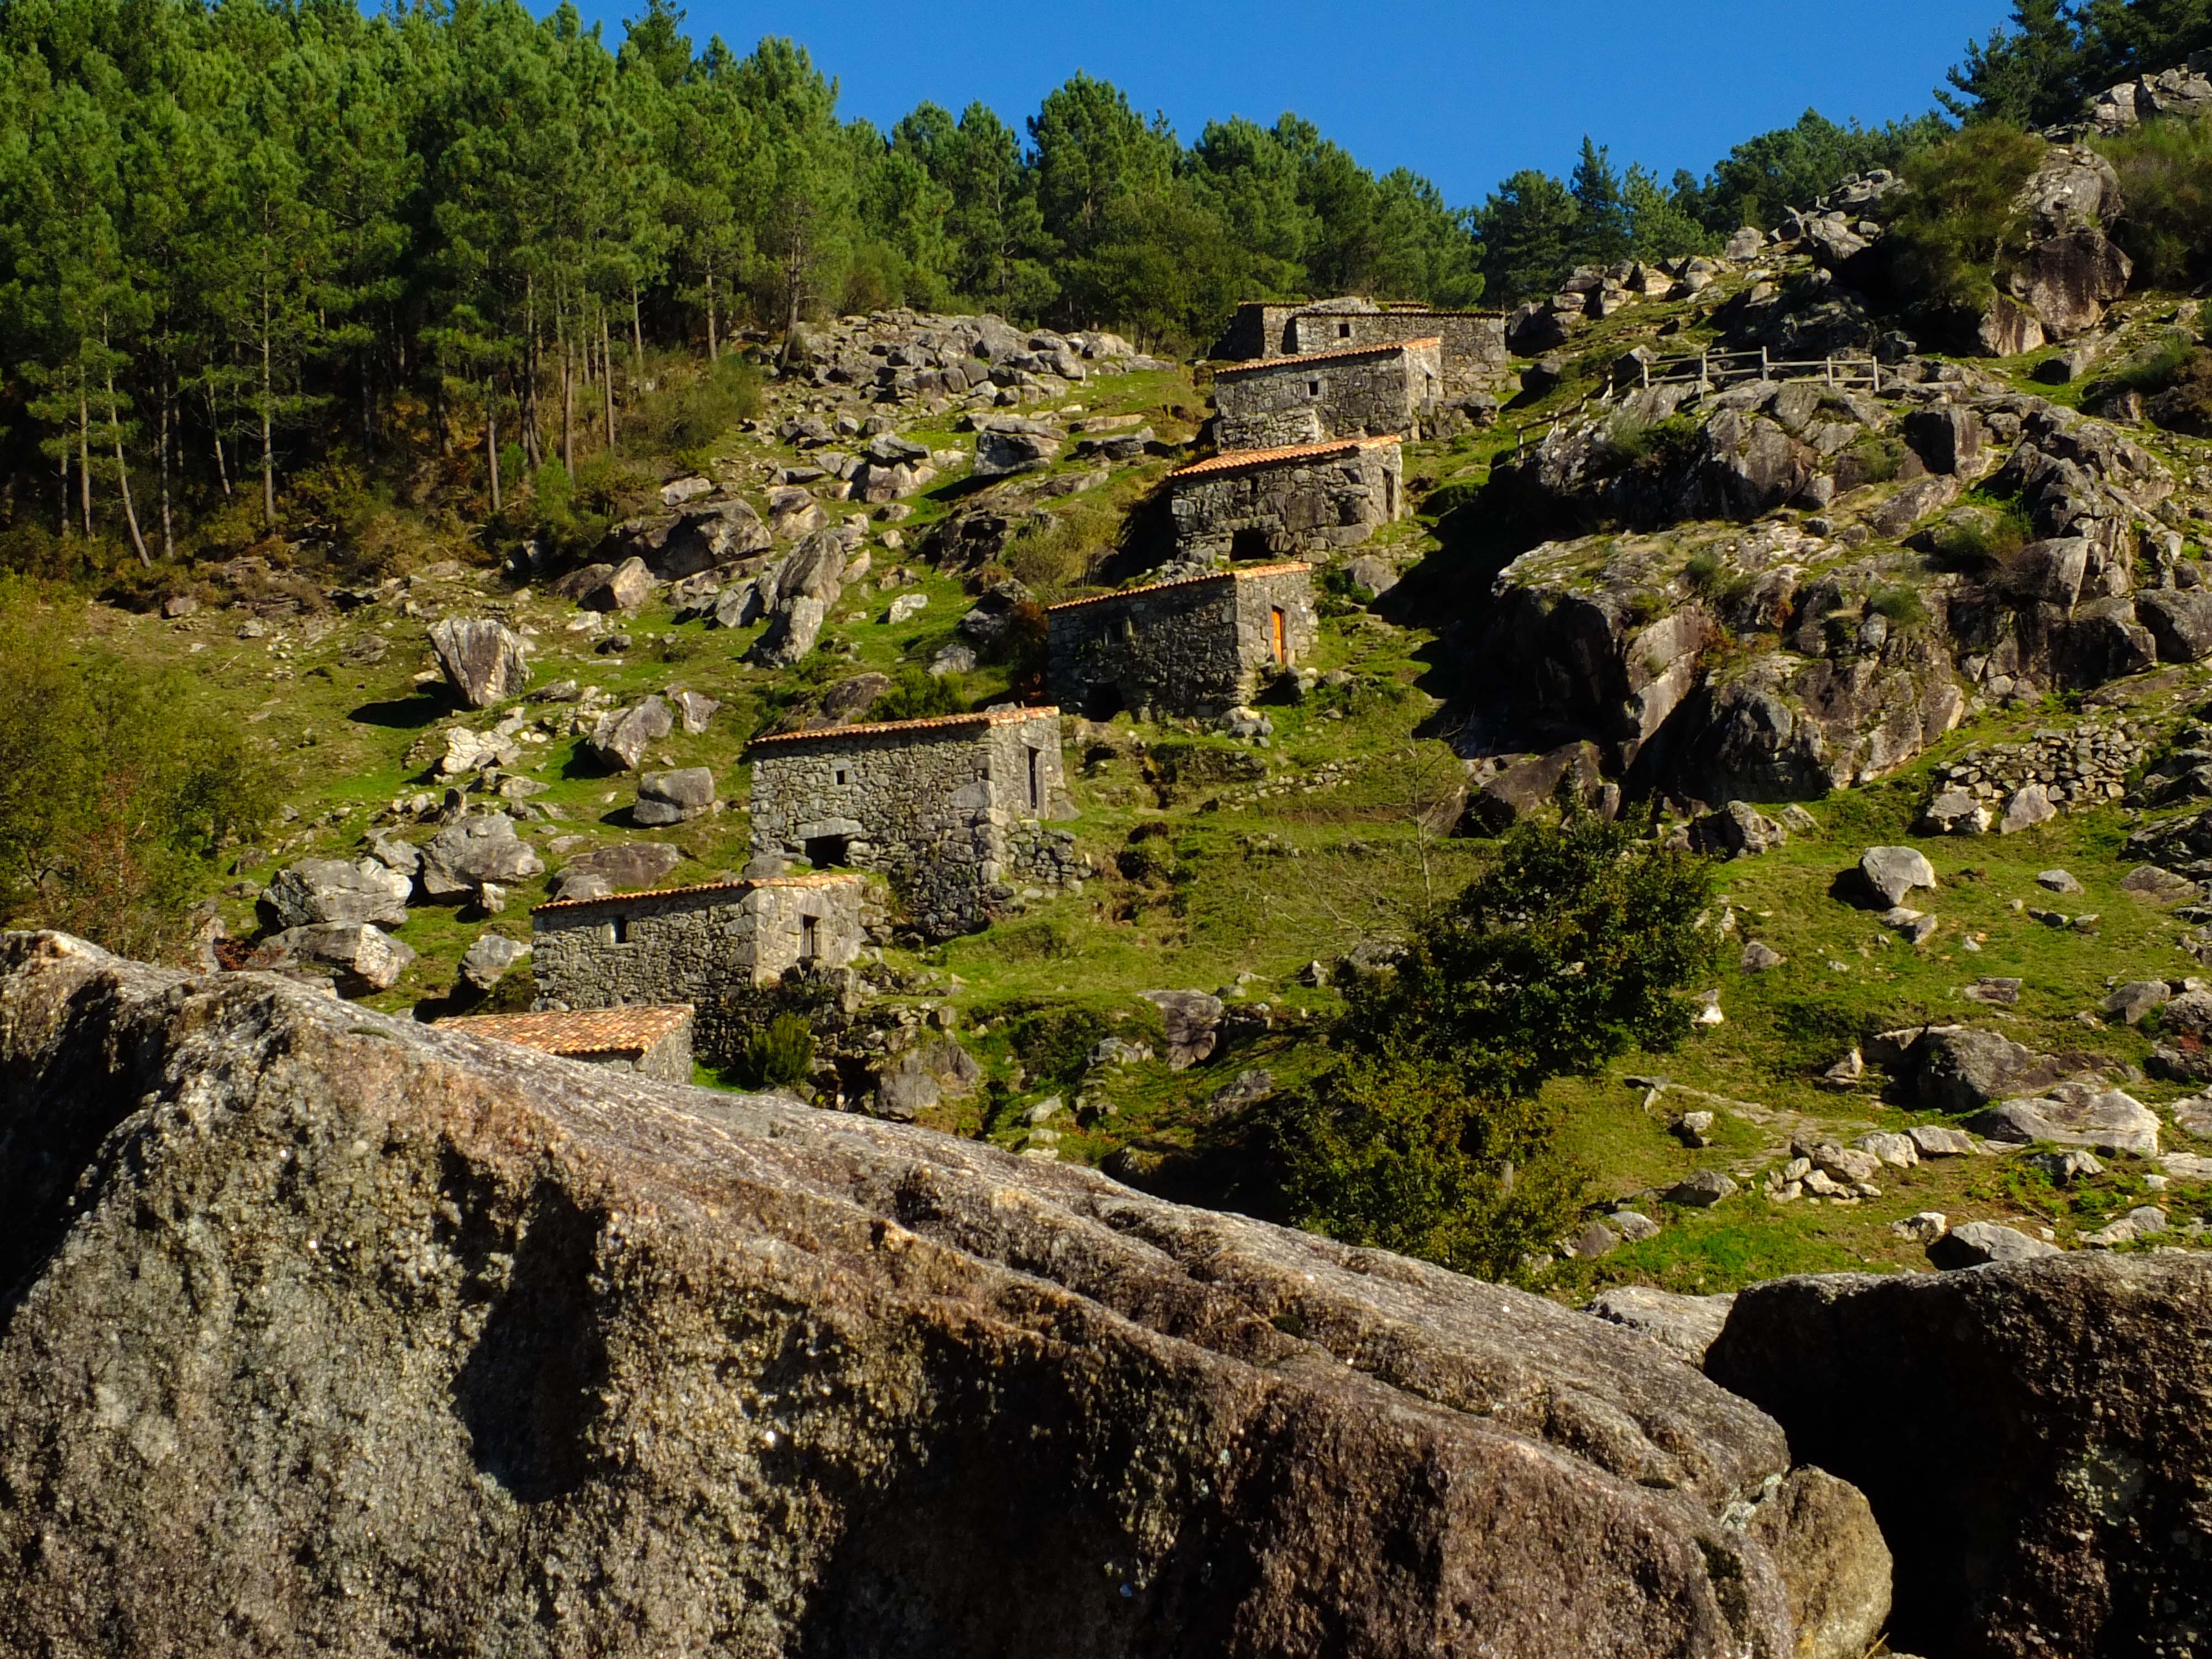
landscape, sea, coast, rock, mountain, hill, valley, village, cliff, fortification, terrain, spain, geology, ruins, monastery, galicia, pontevedra, paisajes, espana, ggl1, gaby1, molinos, fujifilmxs1, aguarda, orosal, rural area, mui os, pic n, fol n, aguardagaliciaespa a, archaeological site, ancient history